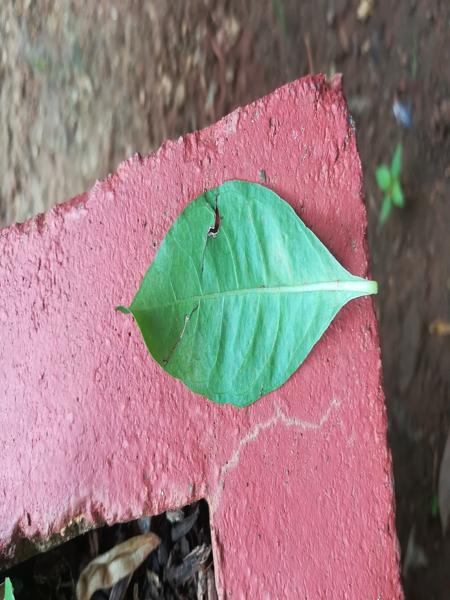
Plant: Henna